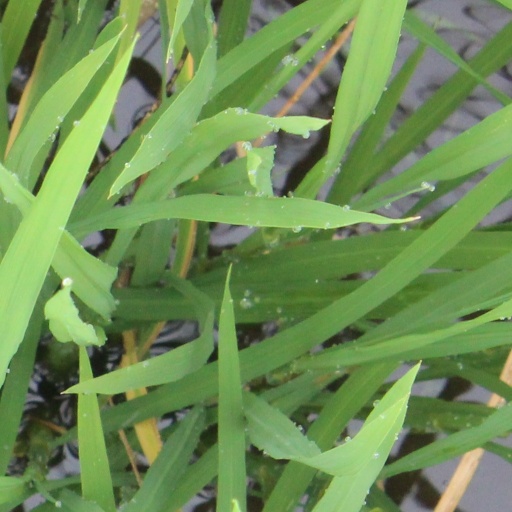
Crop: rice